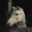
Label: horse